Marty Stuart

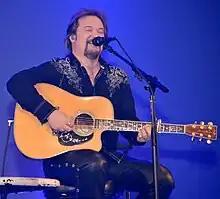
Stuart is a frequent collaborator of Travis Tritt's, pictured here in 2014.

His next MCA album, "This One's Gonna Hurt You", came out in 1992. The lead single "This One's Gonna Hurt You (For a Long, Long Time)", also a duet with Tritt, was a top-10 hit in 1992, but the followup singles, "Now That's Country", "High on a Mountain Top", and "Hey Baby", were less successful. Kennerley and Cash were once again among the contributing vocalists, while Ashley Cleveland and Pam Tillis both sang backing vocals on "High on a Mountain Top". Johnny Cash provided duet vocals on "Doin' My Time", while the track "Me and Hank and Jumpin' Jack Flash" sampled voice recordings of Lester Flatt, Hank Williams, and Ernest Tubb. Alanna Nash of "Entertainment Weekly" rated the album "A", finding the "stylistic mix" superior to preceding albums, noting influences of bluegrass, Southern rock, rockabilly, and blues in his delivery and song choices. Also in 1992, Columbia issued "Let There Be Country". "This One's Gonna Hurt You" was certified gold by the RIAA in 1993. Stuart won his second Grammy Award in 1993, in the category of Best Country Instrumental Performance, as one of several featured artists on Asleep at the Wheel's cover of "Red Wing" on their 1993 album "Tribute to the Music of Bob Wills and the Texas Playboys".